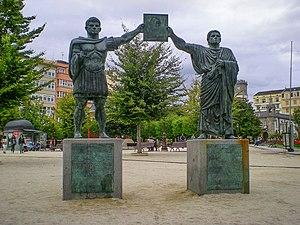
Paullus Fabius Maximus, consul en -11, proconsul d'Asie, est à l'origine d'une réforme du calendrier local, connue par un décret, le synchronisant avec le calendrier julien. Orateur éloquent et poète à ses heures, il gravit tous les échelons de la carrière des honneurs.